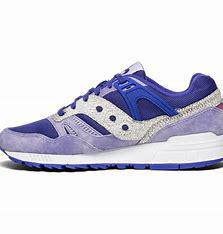
Brand: Saucony
Model: Grid SD